Guillermo Lasso

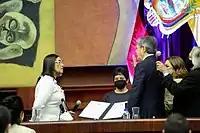
Lasso taking the oath of office, May 2021

On 27 April, Lasso named the first members of his cabinet, with women public servants dominating several political positions. He vowed that he would nominate as many women in his cabinet as "women must be in decision-making positions".